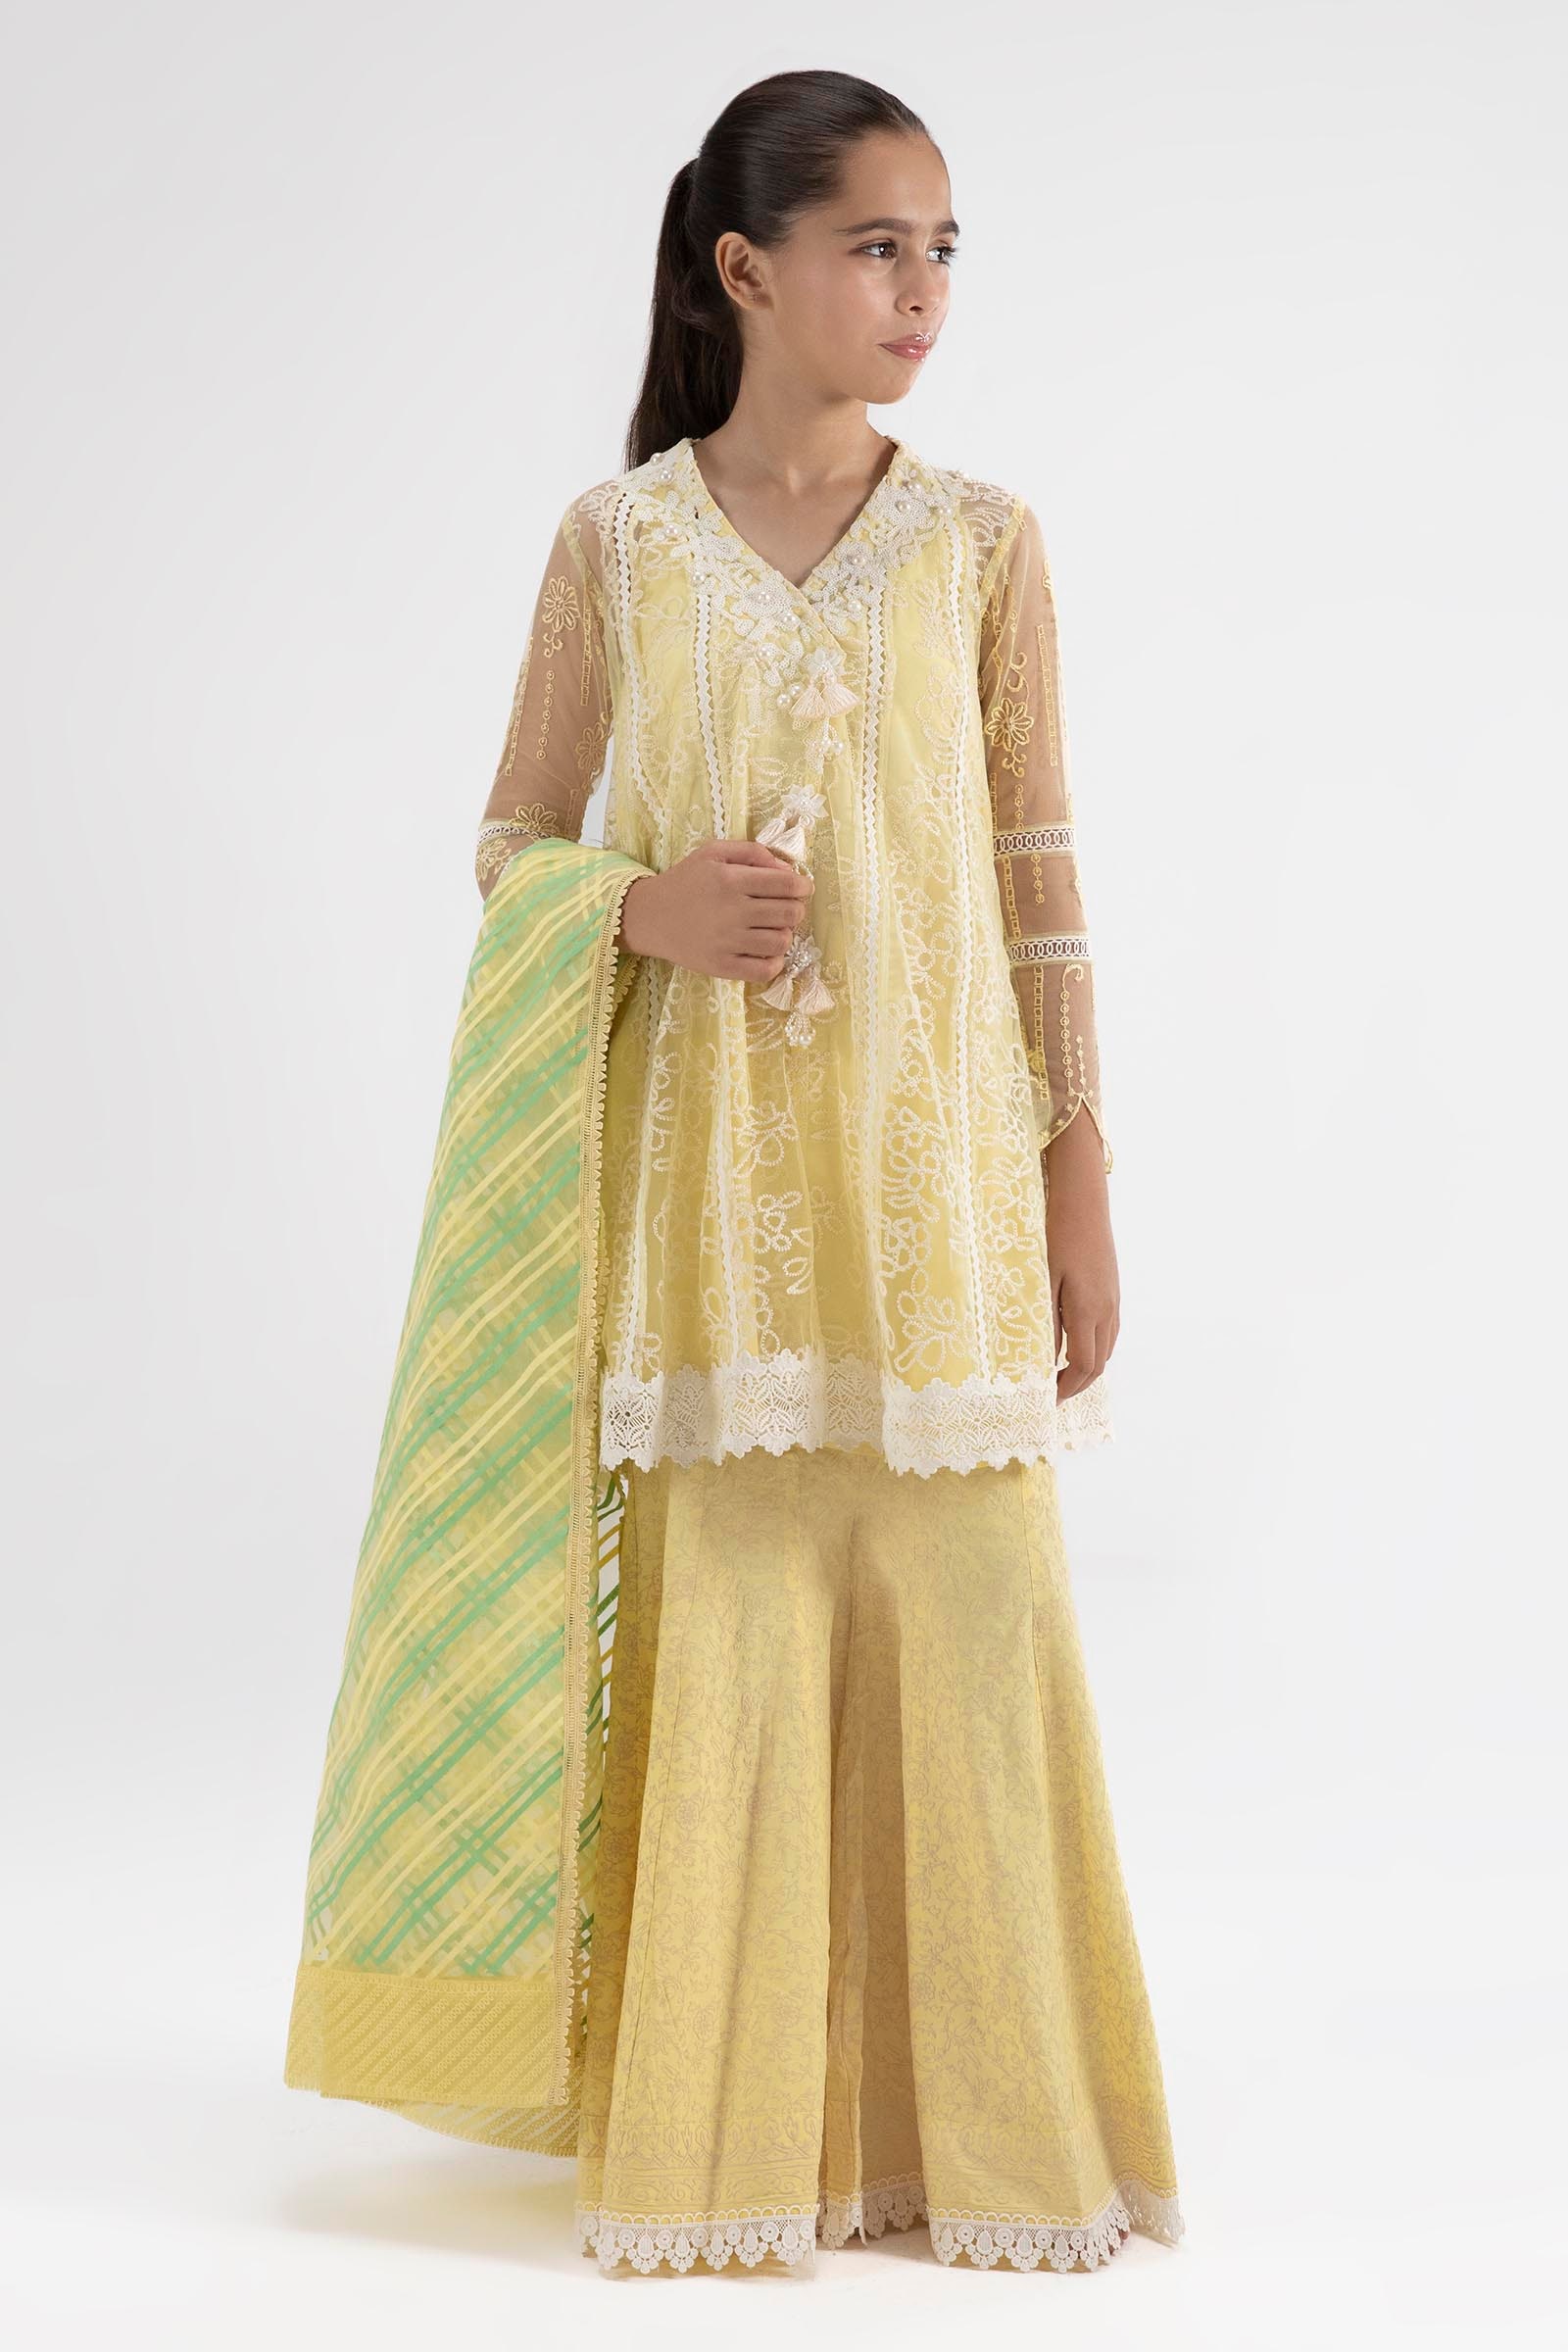
yellow embroidered net chiffon suit